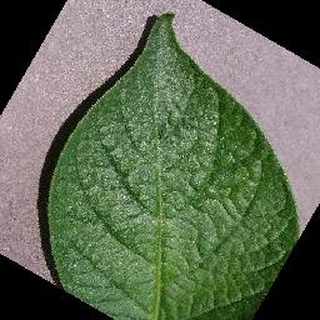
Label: healthy_potato